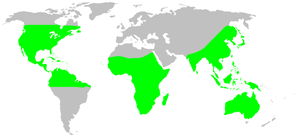
Les Ctenidae sont une famille d'araignées aranéomorphes.